Cricket

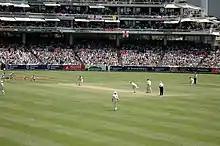
A Test match between South Africa and England in January 2005. The men wearing black trousers are the umpires. Teams in Test cricket, first-class cricket and club cricket wear traditional white uniforms and use red cricket balls.

There are a number of ways that a cricket match can end and its result be described, depending on whether the team batting first or last wins as well as the format of the game.